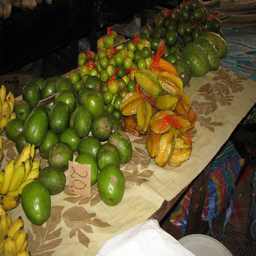
A table topped with fresh fruits and vegetables.
a number of fruits on a table with a cloth
A table filled with avocados, bananas, lemons, and other produce.
A farmer's market table with bananas, mangos, starfuit and limes.
A table has fruit and bananas sitting on it.